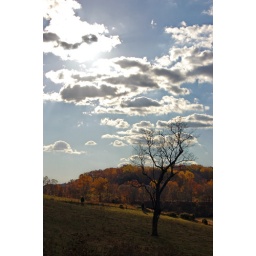
Creepy tree in the cow pasture...Reminded me of Sleepy Hollow.